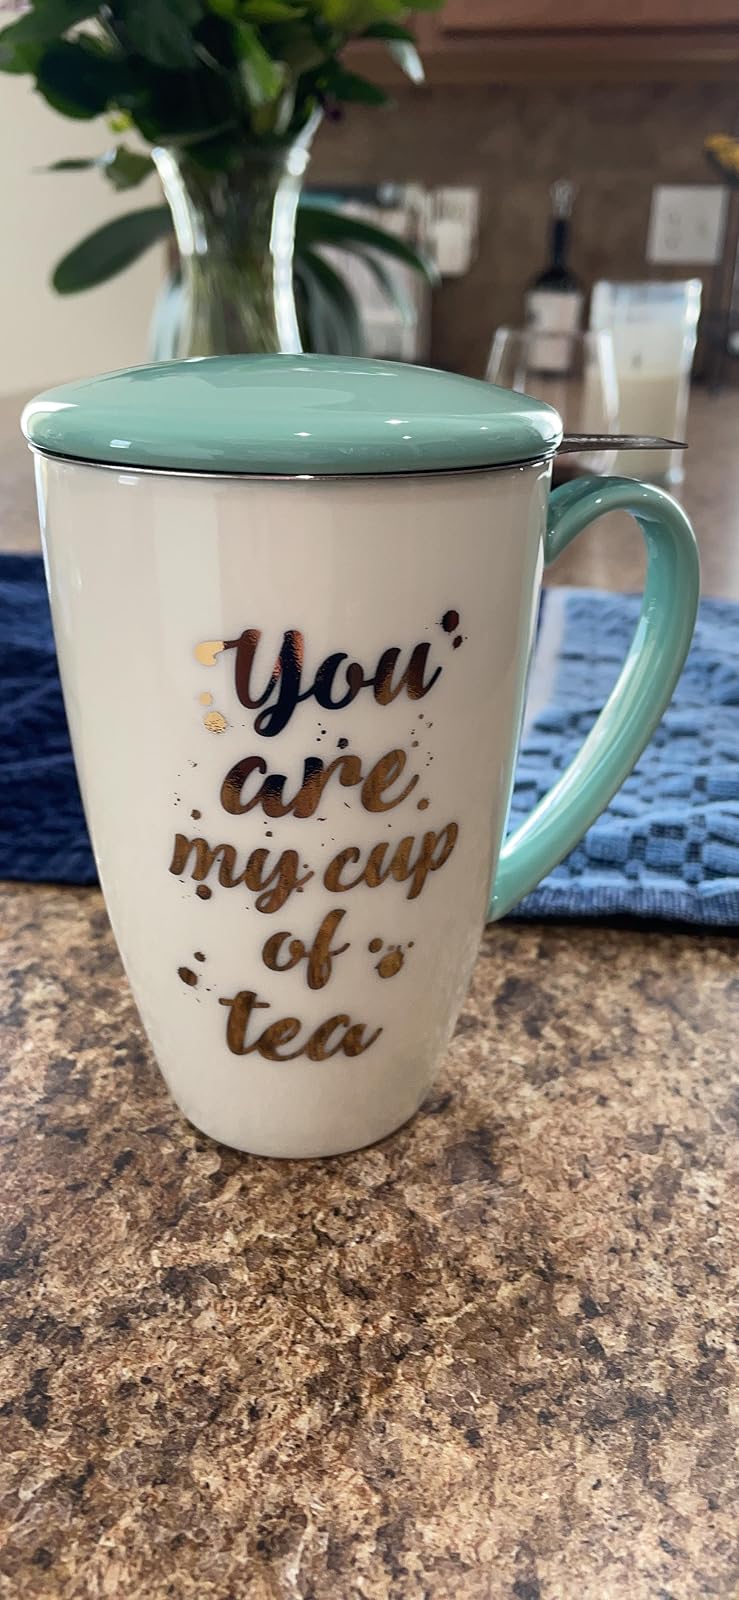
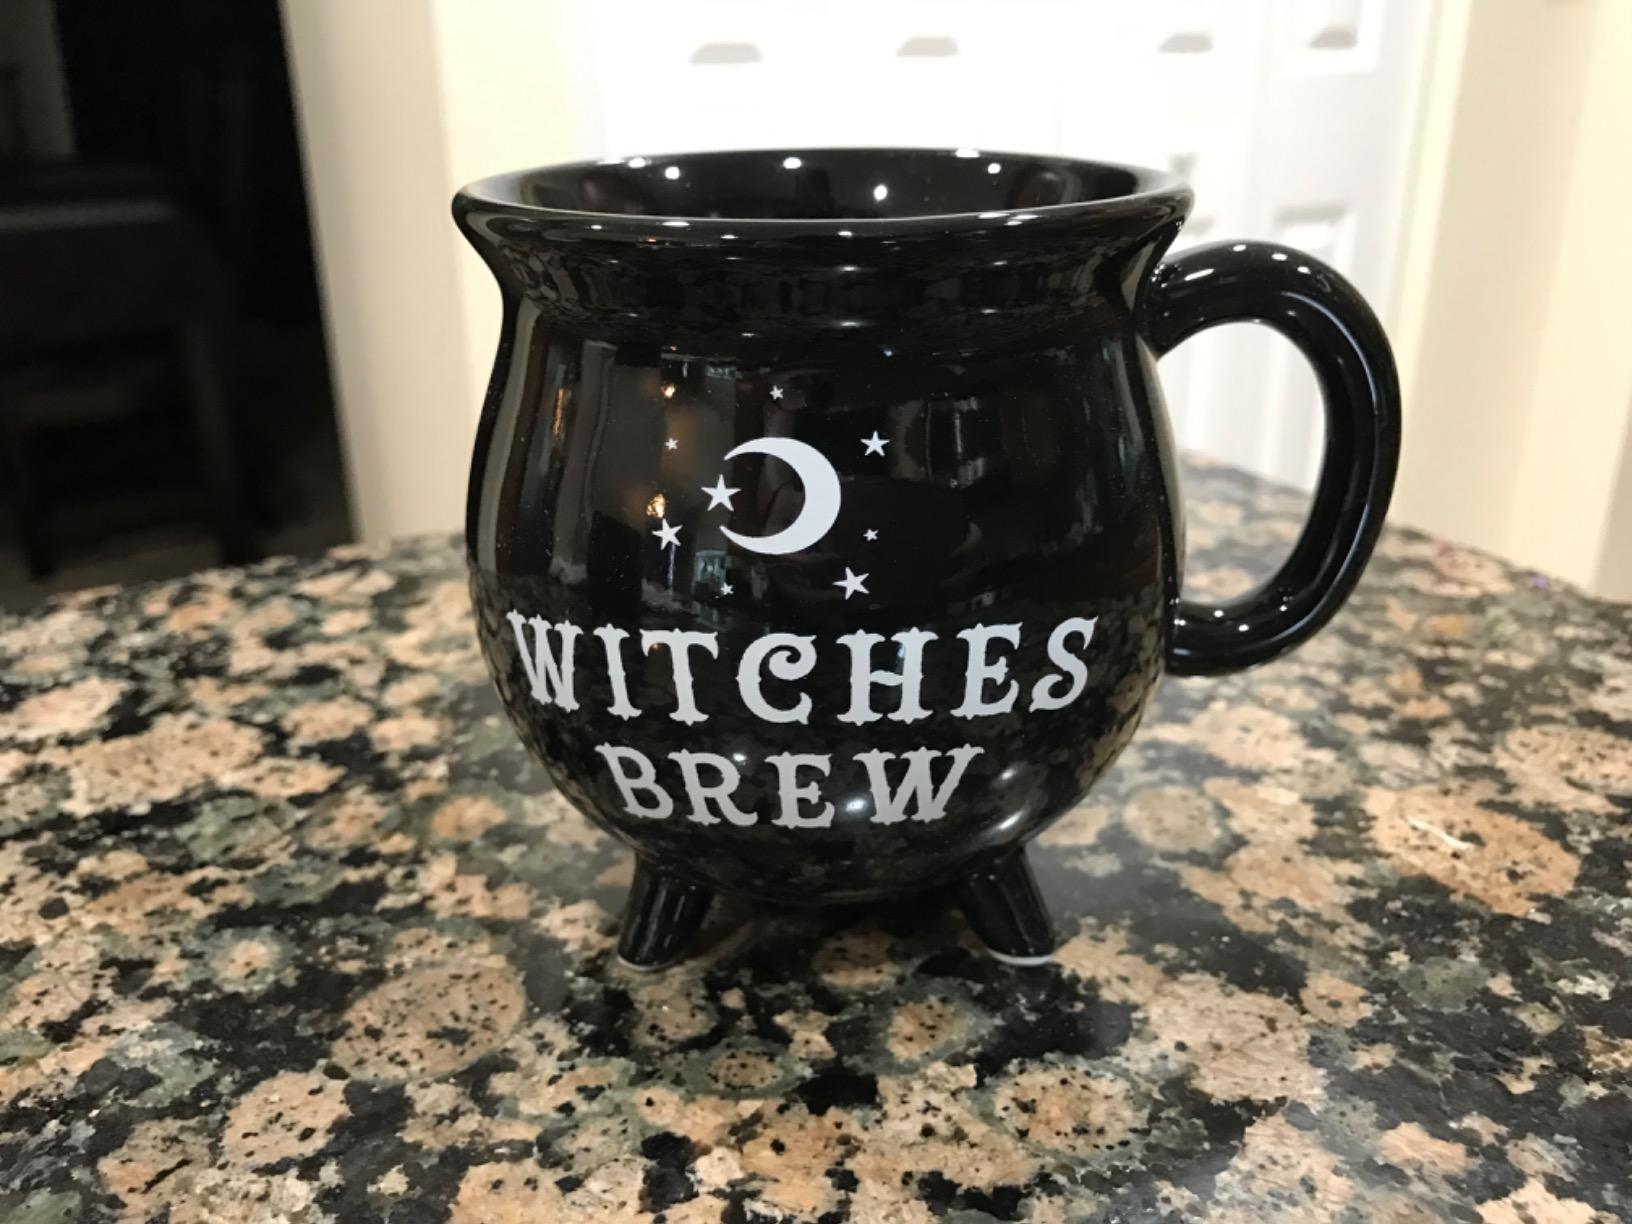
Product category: items_mug
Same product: no